Demographics of Madras Presidency

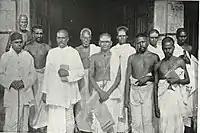
Census superintendent and enumerators in Pasumalai, Madras Presidency, circa 1911

The first census of the Madras Presidency was taken in the year 1822. It returned a population of 13,476,923. The second census conducted in 1836-37 returned a population of 13,967,395, an increase of only 490,472 in 15 years. The first quinquennial enumeration of the population was made in 1851–52. It returned a population of 22,031,697. Subsequent enumerations were made in 1856–57, 1861–62 and 1866–67. The population of Madras Presidency was found to be 22,857,855 in 1851–52, 24,656,509 in 1861-62 and 26,539,052 in 1866–67.